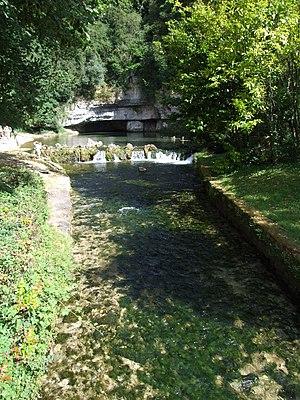
Source de la Douix, Châtillon-sur-Seine, Côte-d'Or, Bourgogne, FRANCE
Les Lingons sont une population protohistorique ayant constitué l'un des plus anciens peuples gaulois, l'ethnogenèse du peuple Lingon participant en outre du développement socioculturel protohistorique de l'Arc alpin.
La Douix ou Douix de Châtillon est une abondante exsurgence à l'origine d'une courte rivière du même nom qui alimente le cours supérieur de la Seine. Elle est située à Châtillon-sur-Seine dans le nord de la Côte-d'Or.